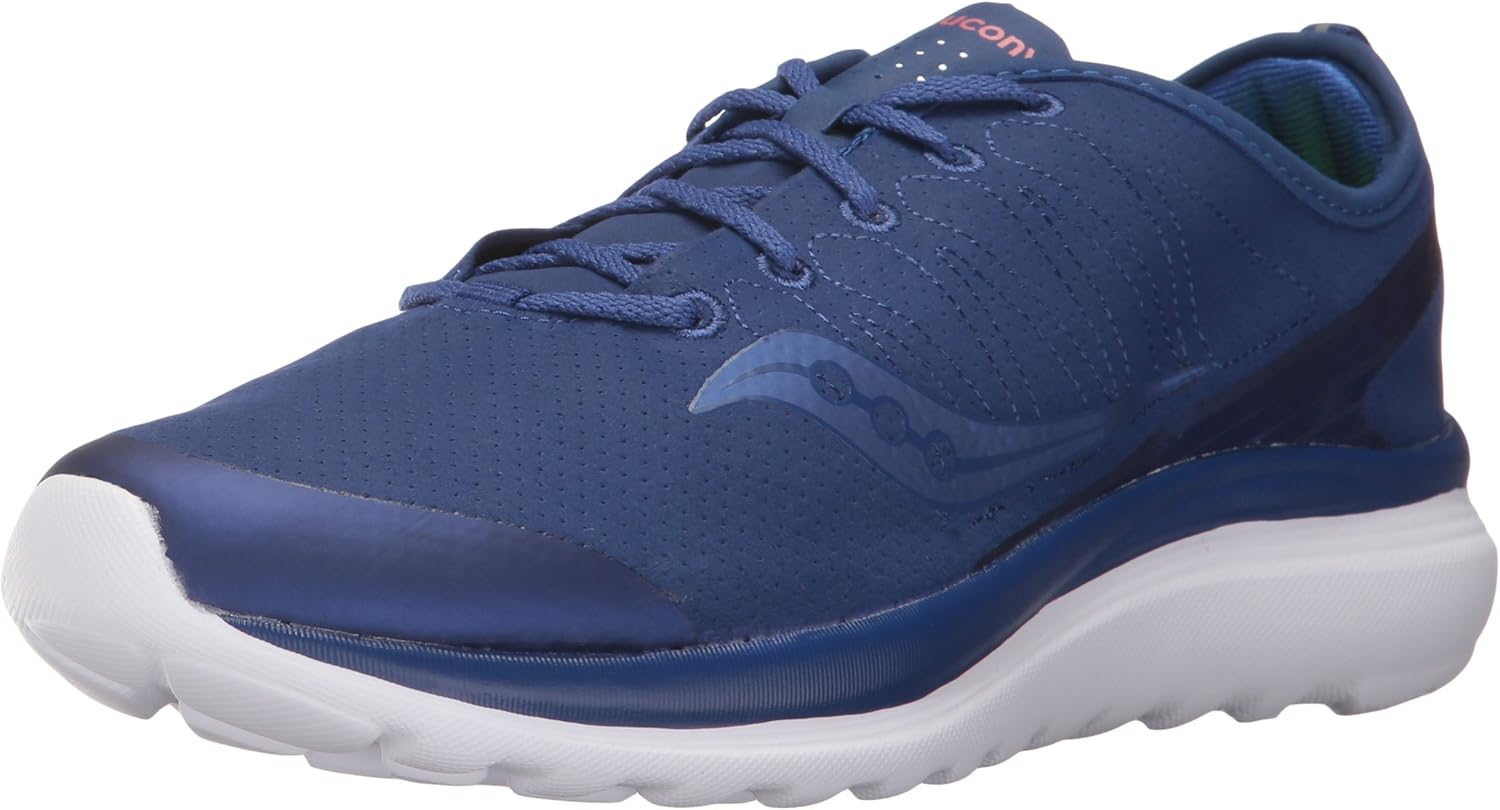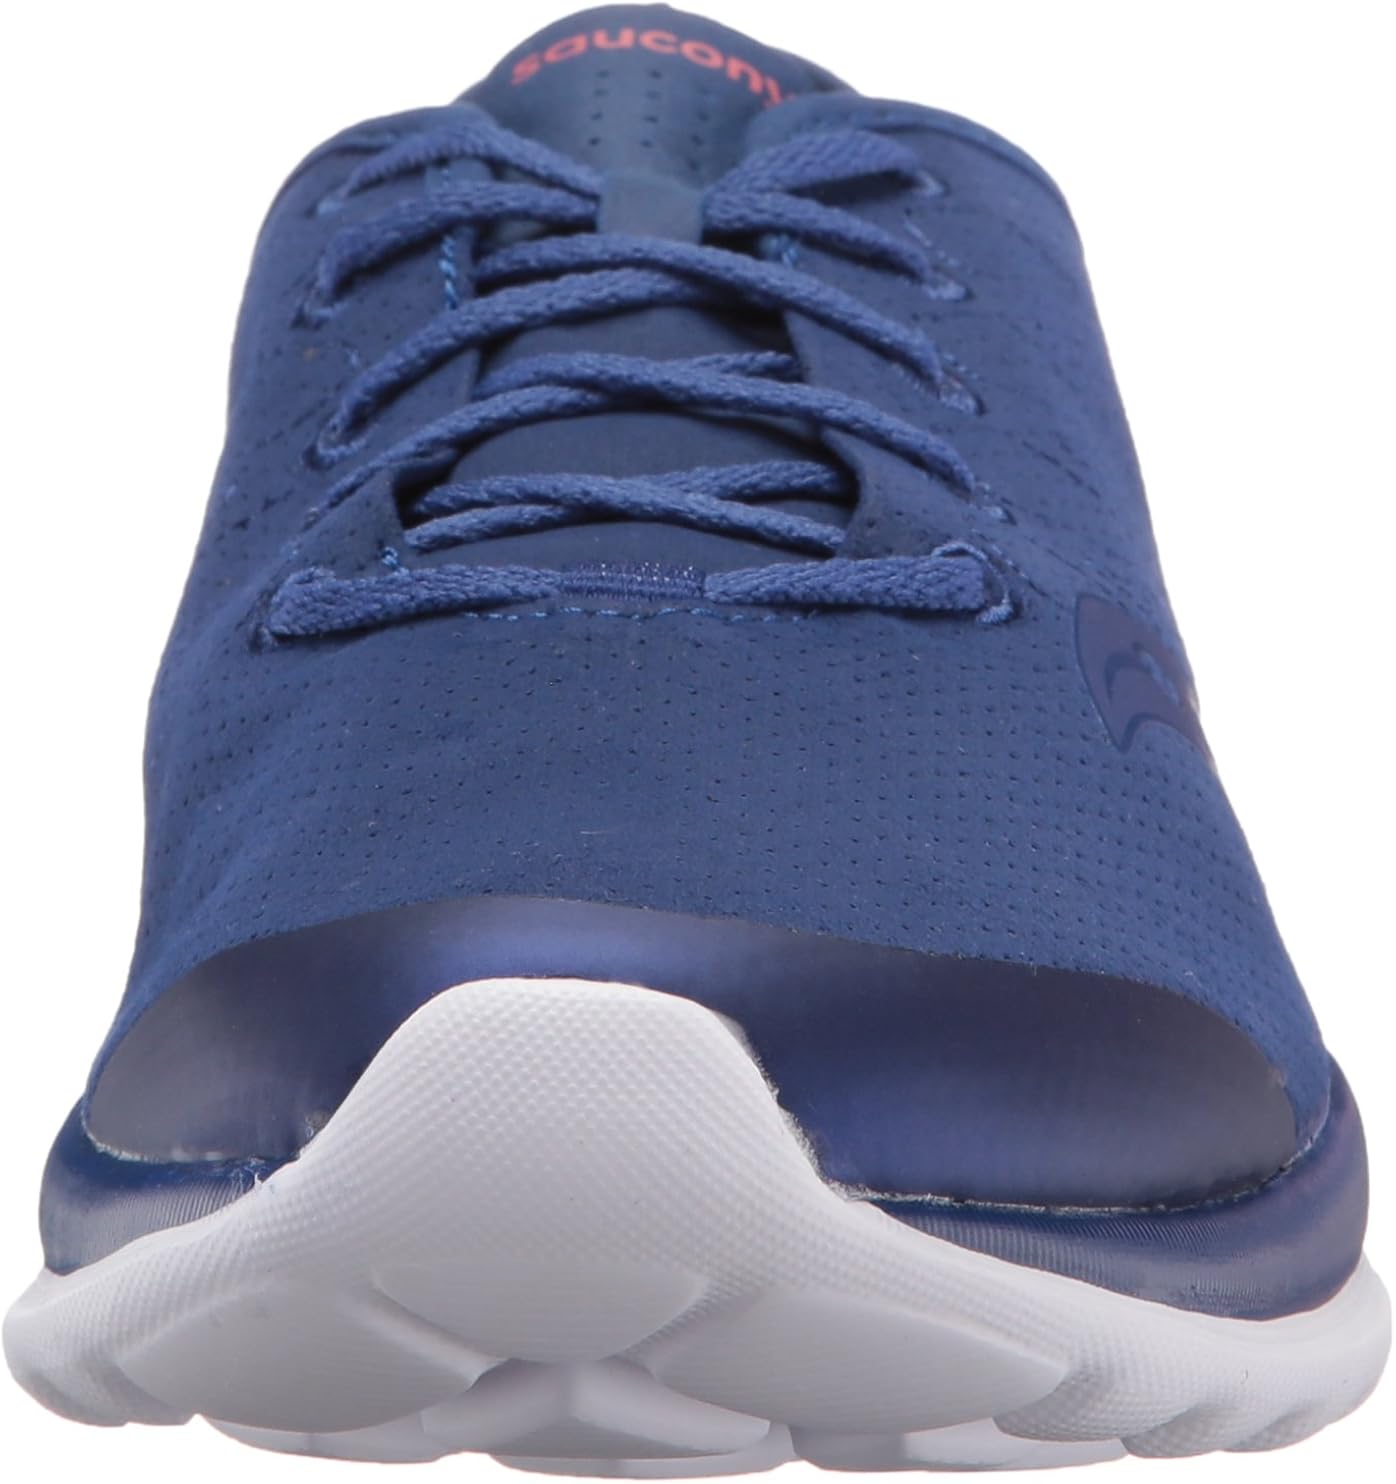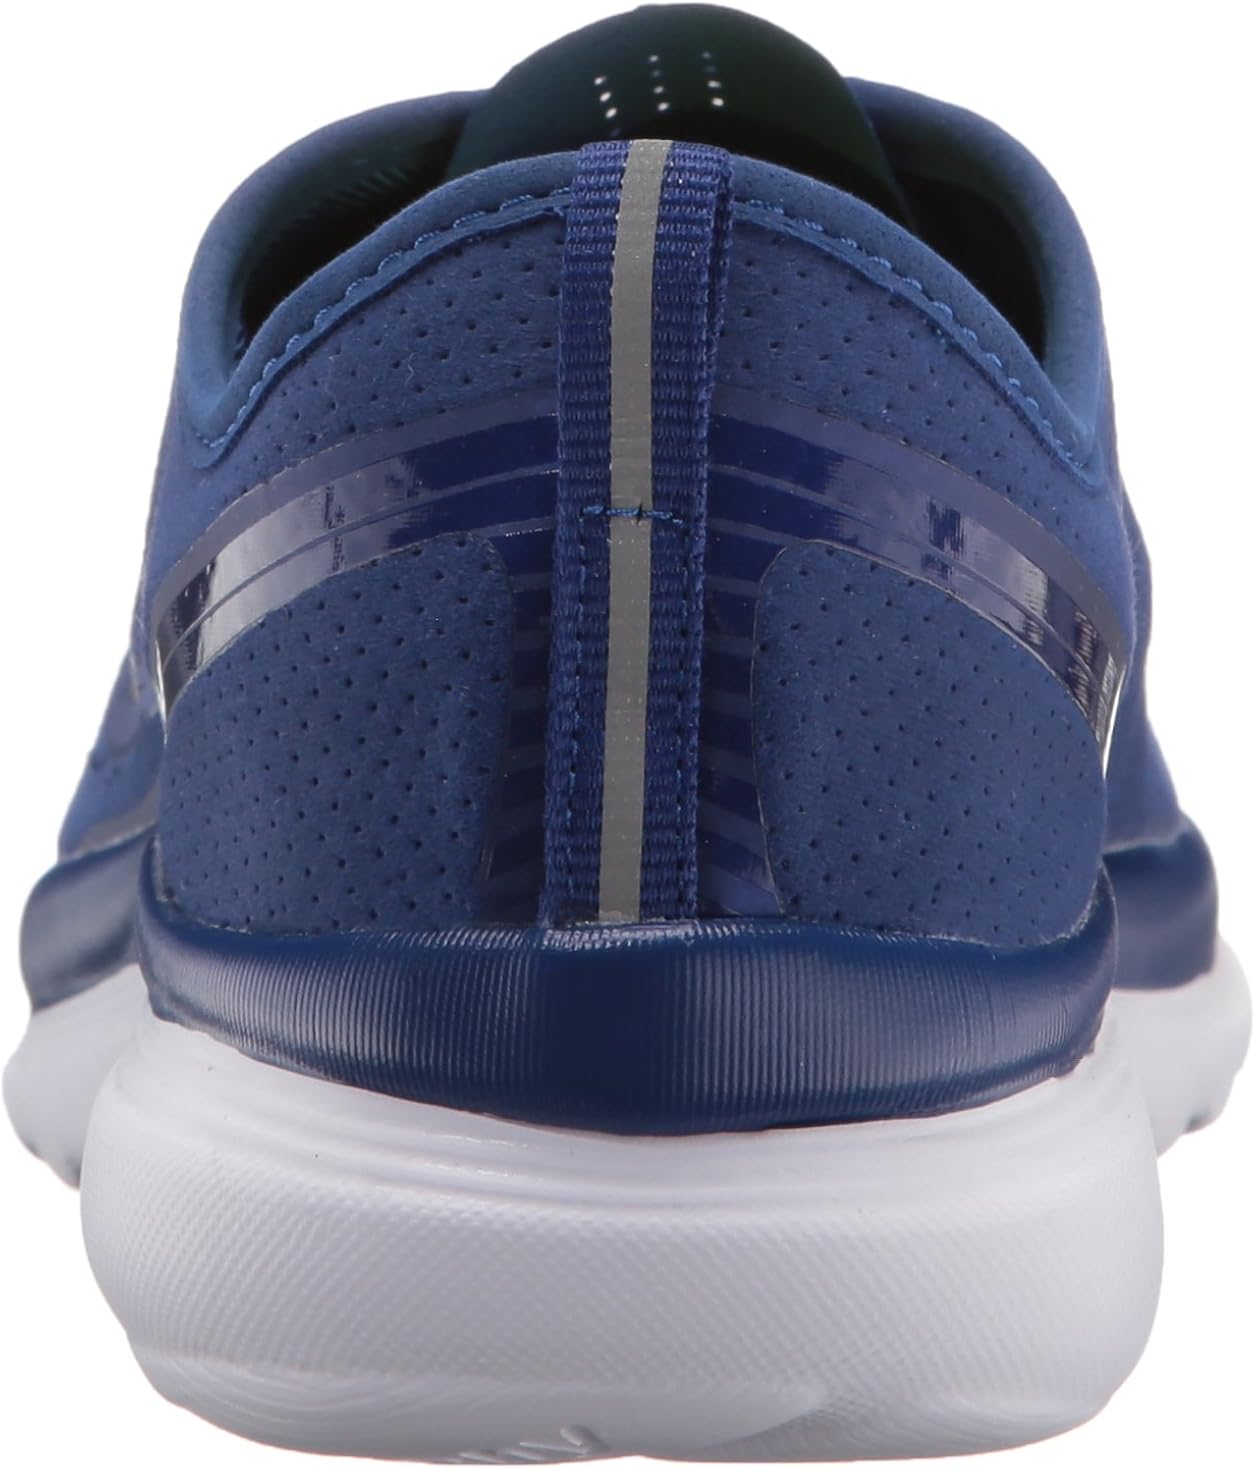
Saucony Women's Swivel Sneaker
Category: AMAZON FASHION
In the gym or around town, the Kineta relay goes along for the ride and never complains. With breathable, lightweight construction and a modern look, it's a durable and comfortable shoe for whatever the day brings you. Saucony is among the most respected names in running shoes. We offer a wide range of running and walking shoes, each with the Saucony trademark fit, feel and performance. We've spent years studying the biomechanics of top athletes. Our goal? To develop creatively engineered systems that maximize your performance in your specific activity, allowing you to focus on the activity instead of the equipment. From our studies have come many innovative Saucony concepts. Advanced technologies-like Grid, the first sole-based stability and cushioning system--provide an advantage to athletes of all types.
Features: 100% Textile and Synthetic | Imported | Rubber sole | Shaft measures approximately low-top from arch | FORM2U Memory Foam sockliner for all day comfort | IMEVA midsole for cushioning | Breathable mesh uppers